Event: Nepal Earthquake
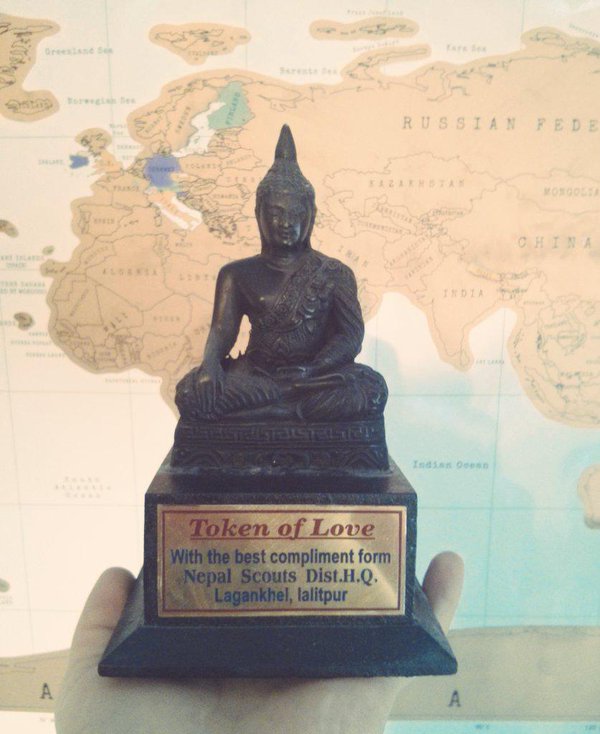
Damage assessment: no_damage